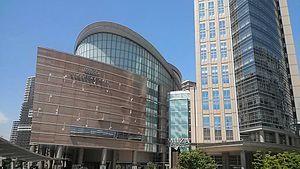
L'Orchestre symphonique de Tōkyō ou Tokyo Symphony Orchestra, ou OST, est un orchestre symphonique japonais fondé en 1946 sous le nom de Toho Symphony Orchestra, avant de prendre son nom actuel en 1951.